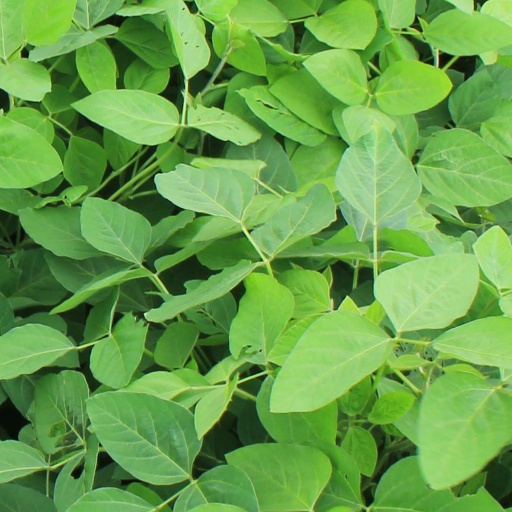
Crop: soybean